One of the Baes

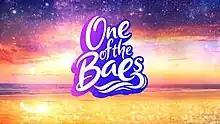
Title card

One of the Baes (international title: "My Crown Princess") is a Philippine television drama romance comedy series broadcast by GMA Network. Directed by King Mark Baco and Michael Christian Cardoz, it stars Ken Chan in the title role and Rita Daniela. It premiered on September 30, 2019 on the network's Telebabad line up. The series concluded on January 31, 2020 with a total of 90 episodes.